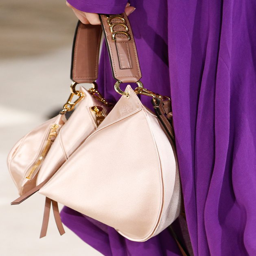
fall bags have positioned the brand to compete